Eiffel Tower

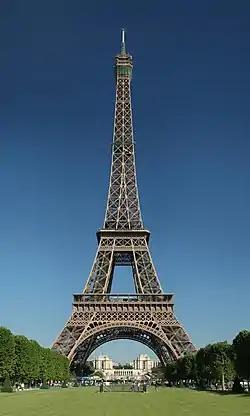
Seen from the Champ de Mars

The Eiffel Tower is a wrought-iron lattice tower on the Champ de Mars in Paris, France. It is named after the engineer Gustave Eiffel, whose company designed and built the tower from 1887 to 1889.